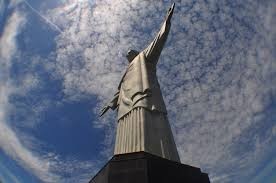
Landmark: Christ the Reedemer